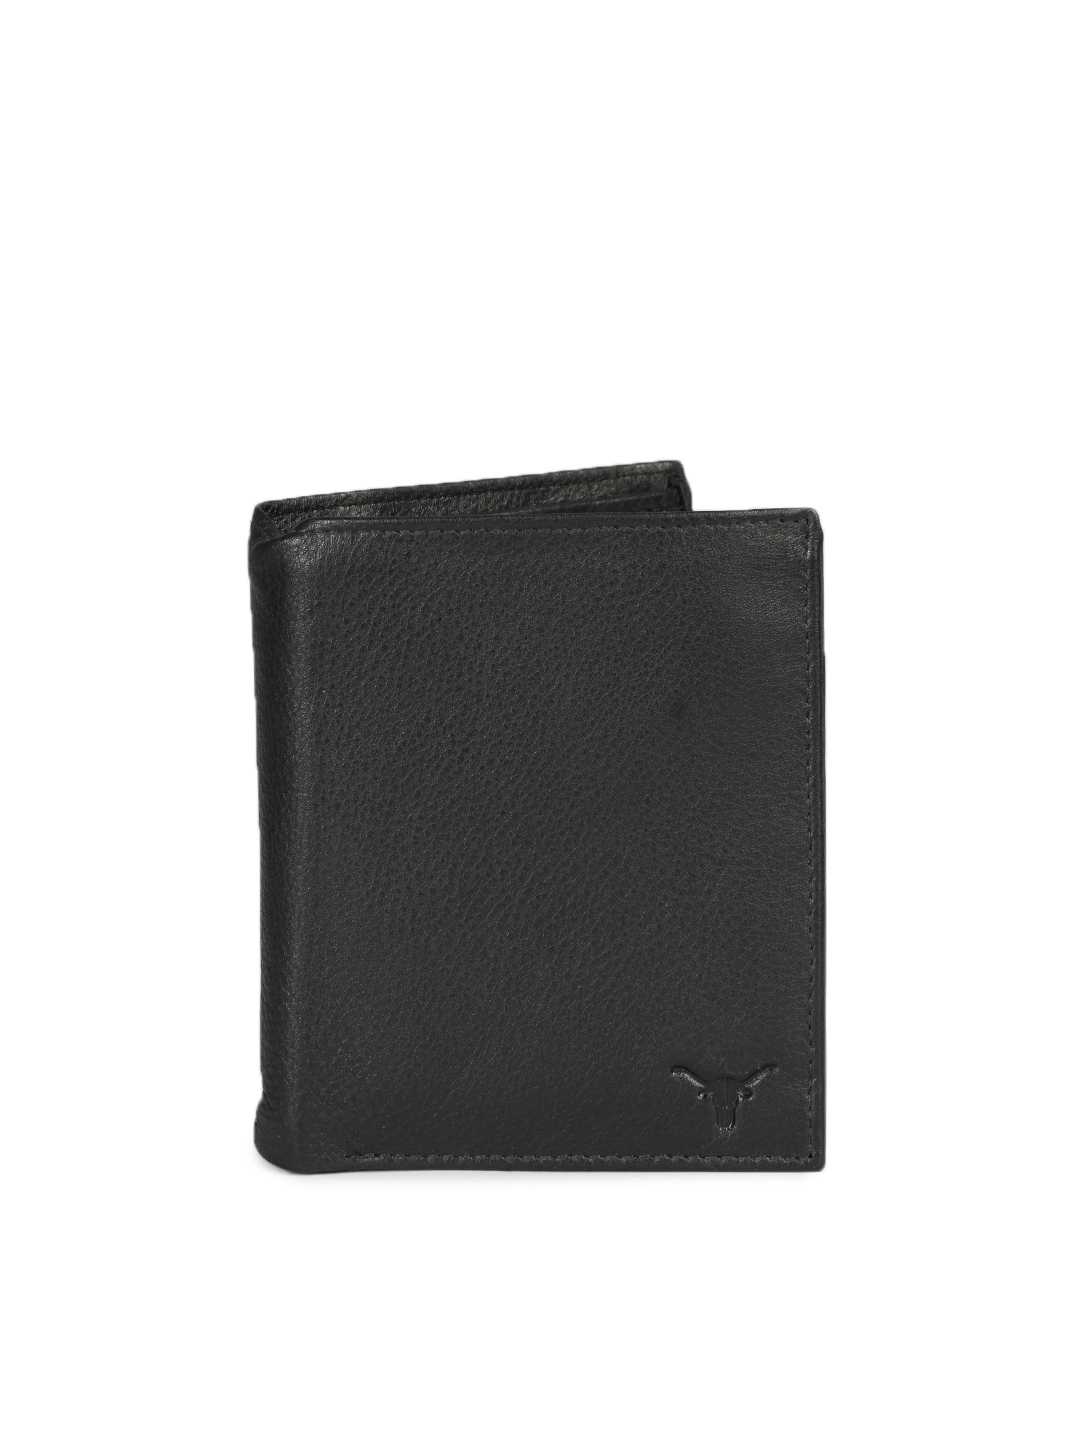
Hidekraft Men Black Wallet
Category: Accessories / Wallets / Wallets
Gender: Men
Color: Black
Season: Summer 2012
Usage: Casual